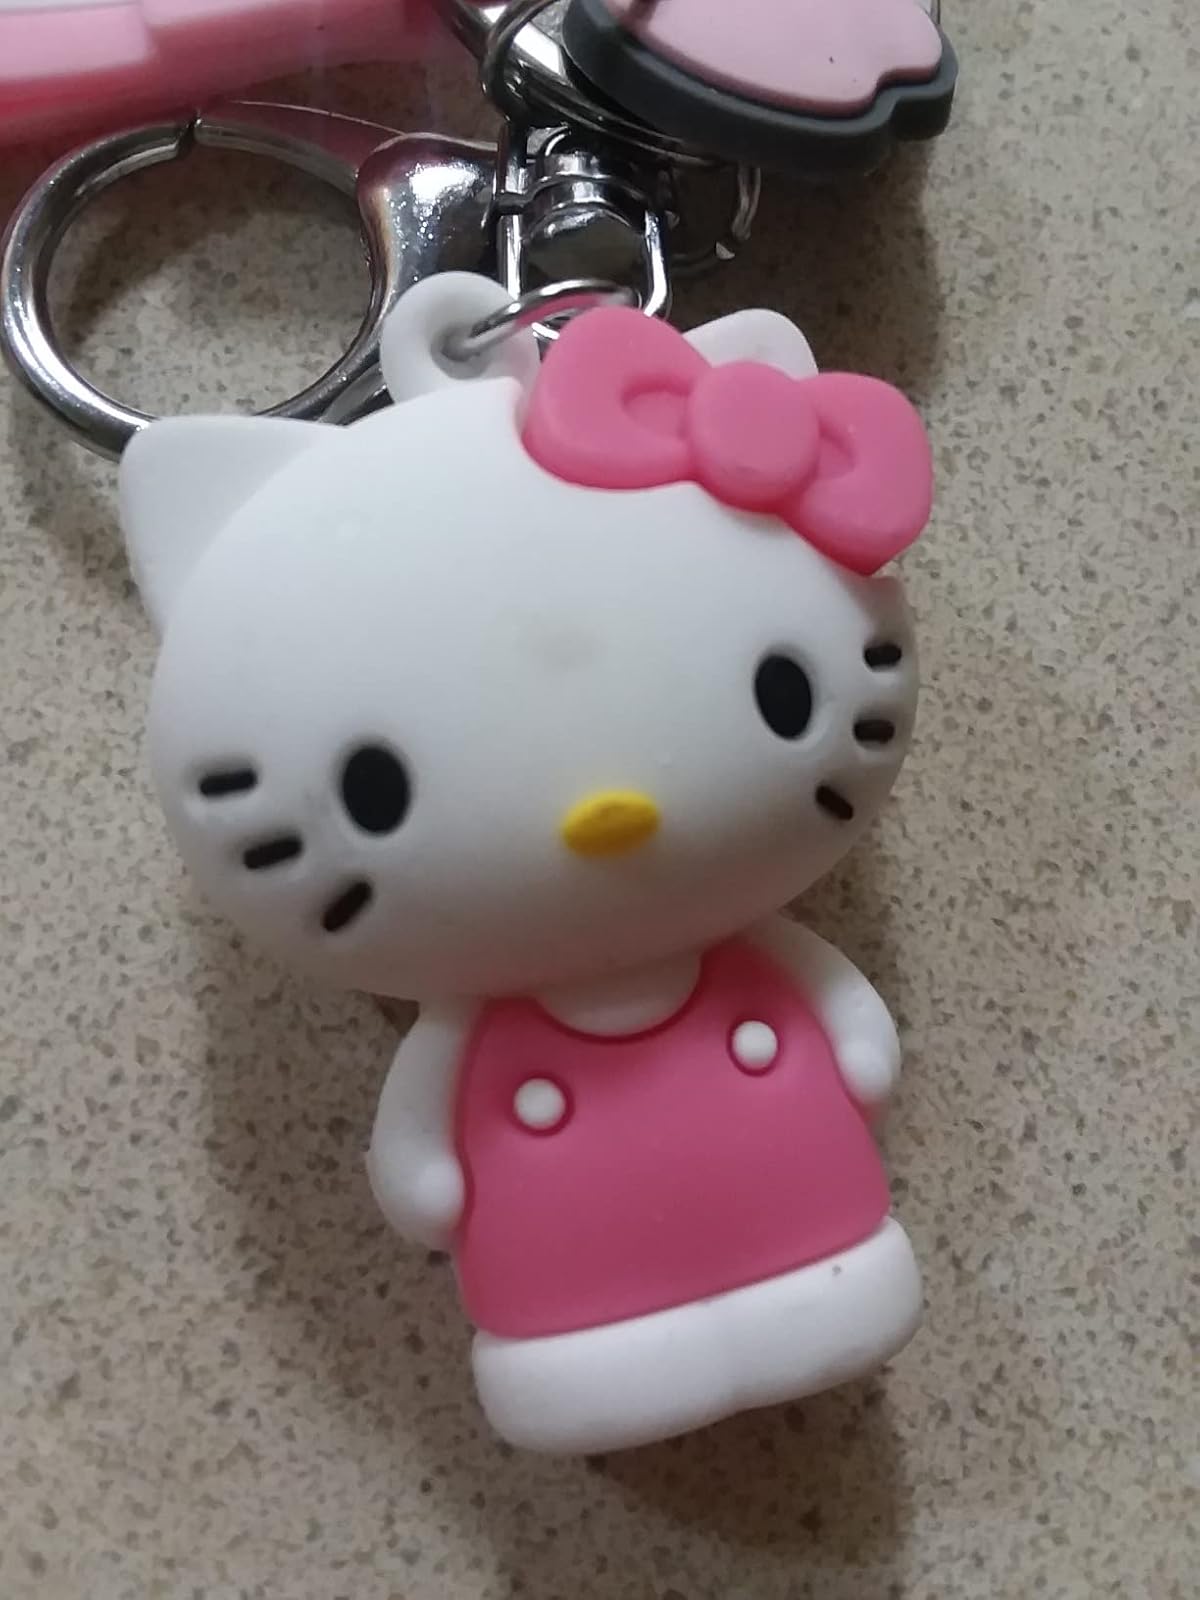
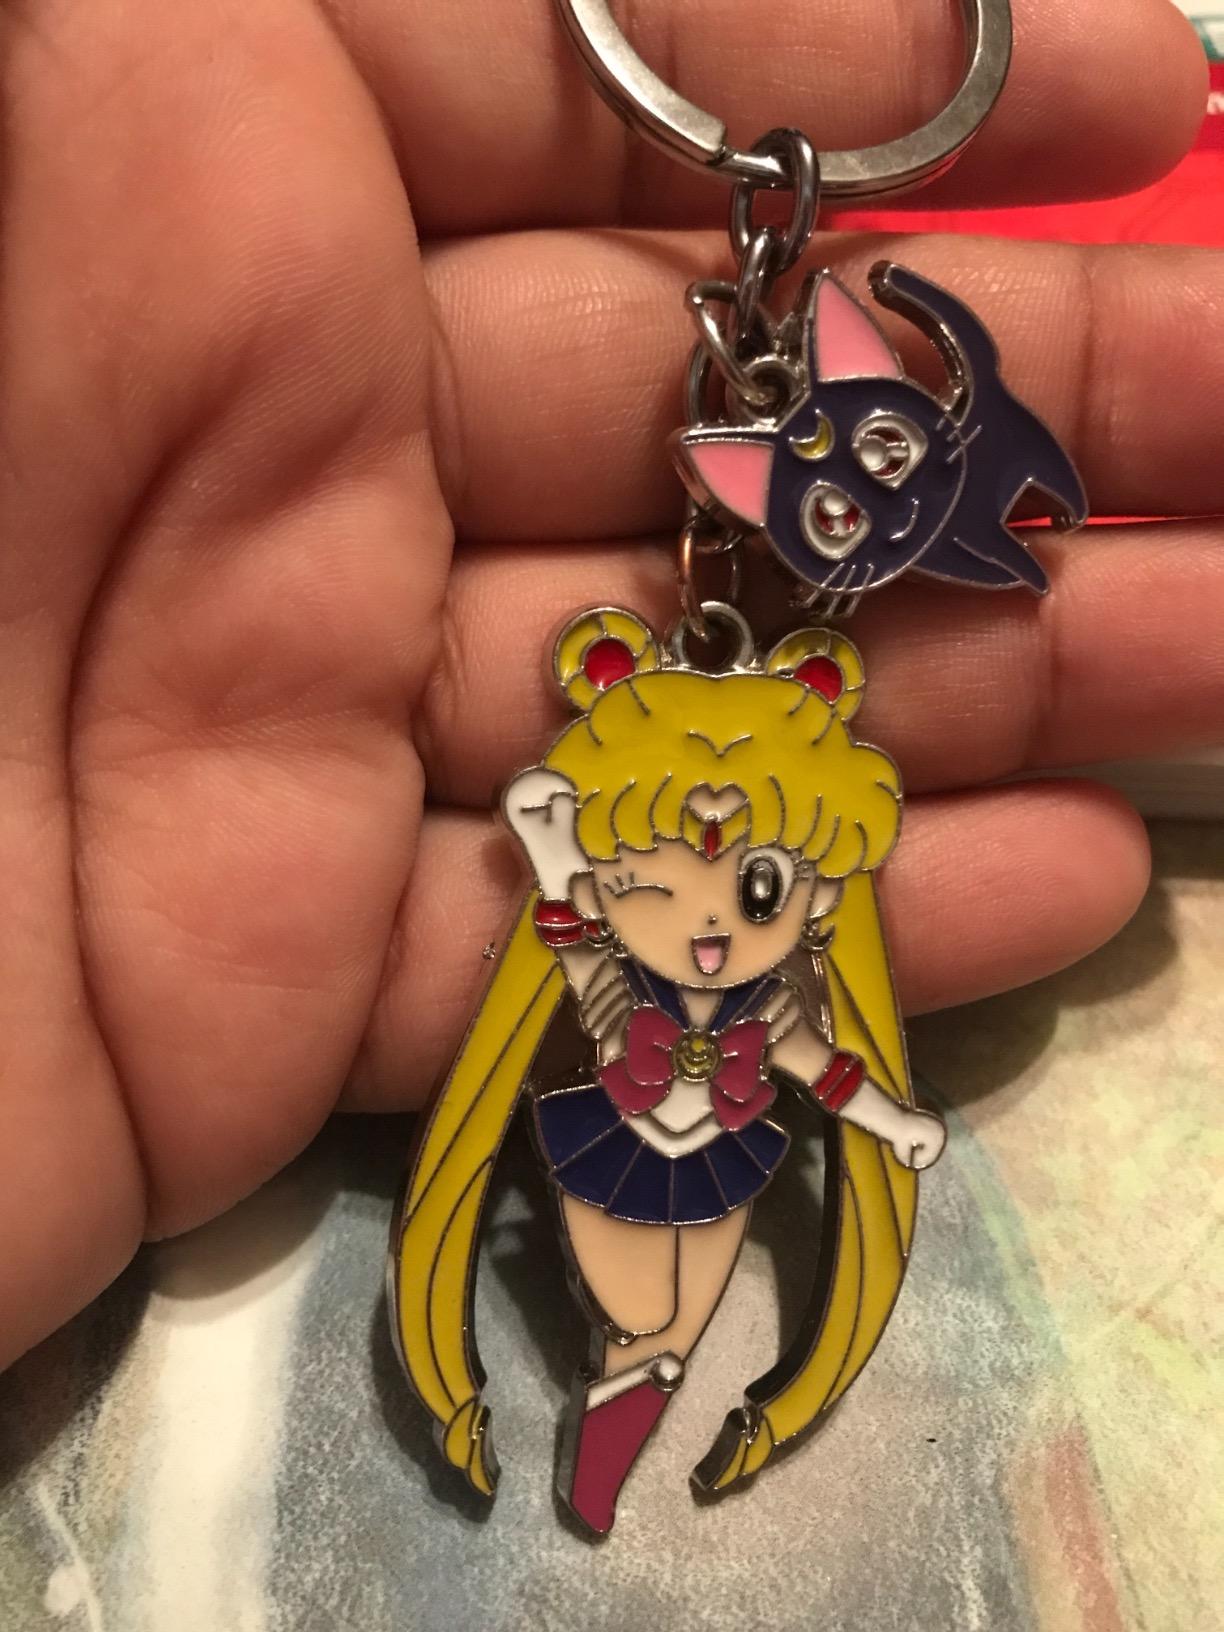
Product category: accessories_keychain
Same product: no